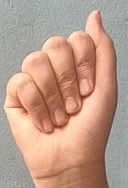
ASL sign: A